Lewis S. Hills House (126 S. 200 West)

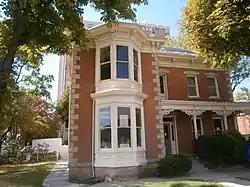
The structure now houses an antique store, September 2016

The Lewis S. Hills House is a historic residence in Salt Lake City, Utah, United States, that is listed on the National Register of Historic Places (NRHP).